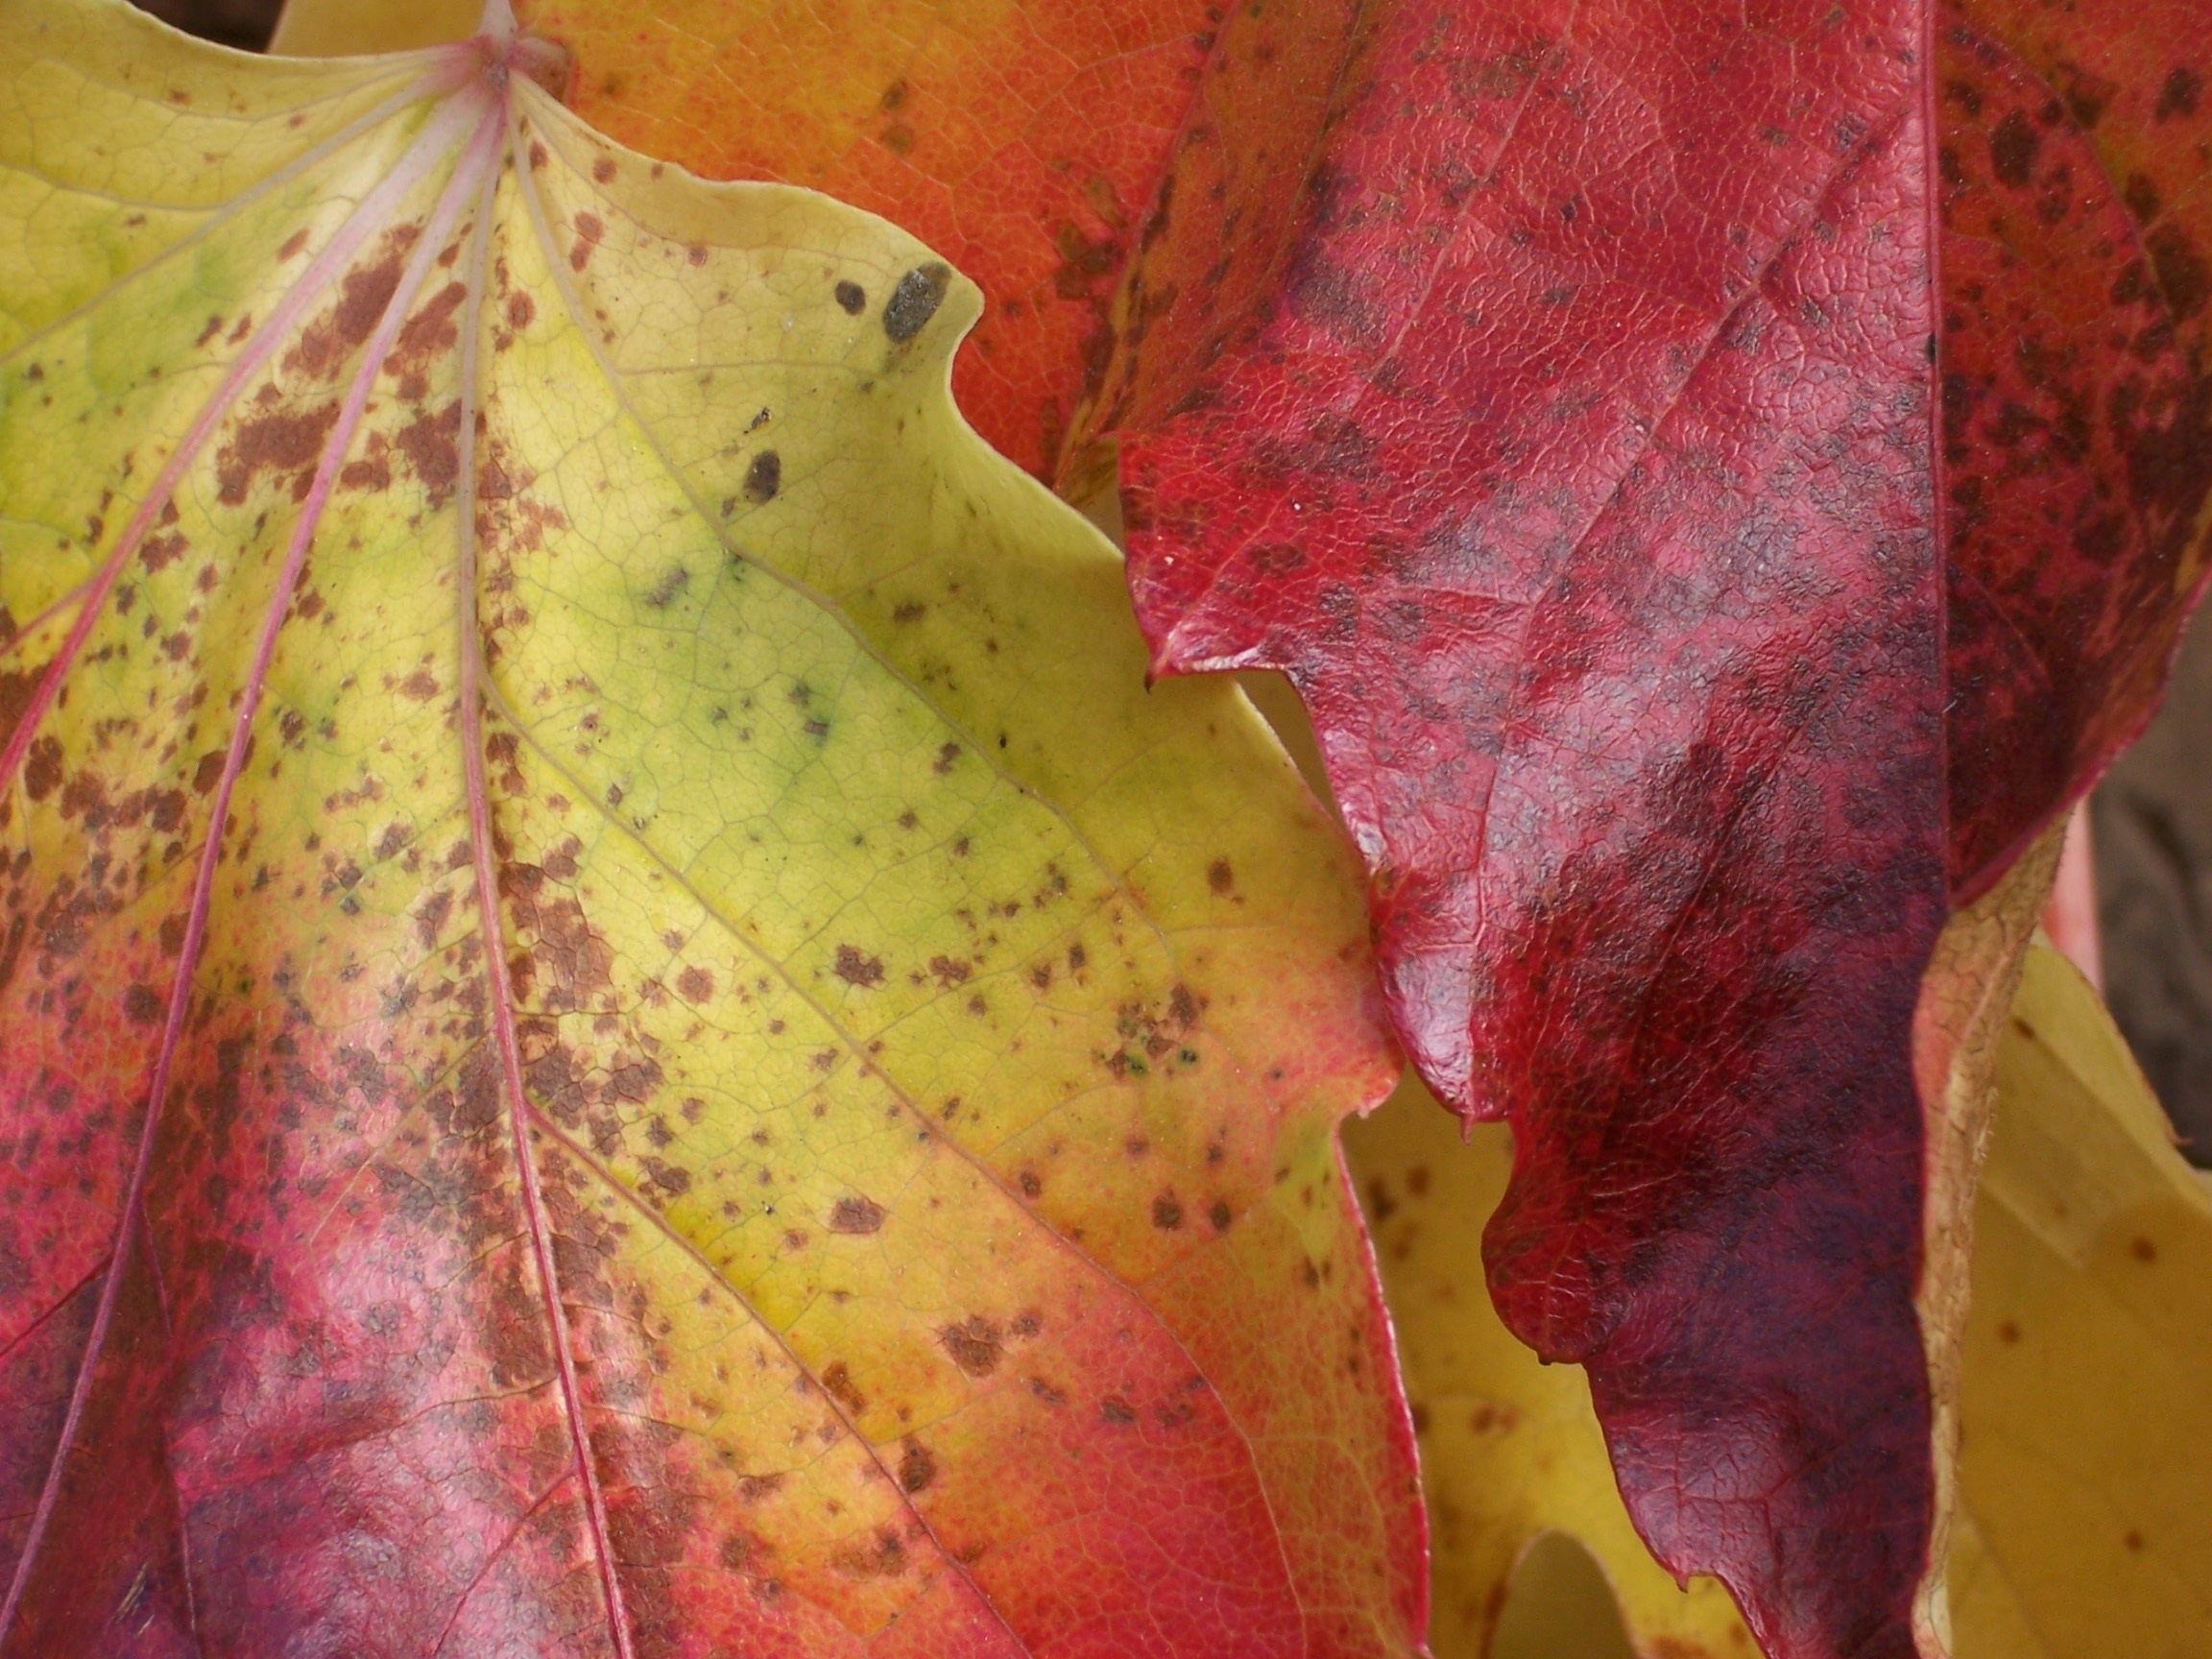
tree, plant, leaf, flower, petal, red, produce, color, autumn, colorful, yellow, flora, season, close up, leaves, fall foliage, macro photography, golden october, flowering plant, plant stem